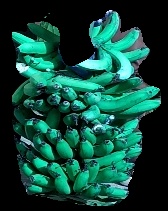
Variety: pachbale
Grade: grade3